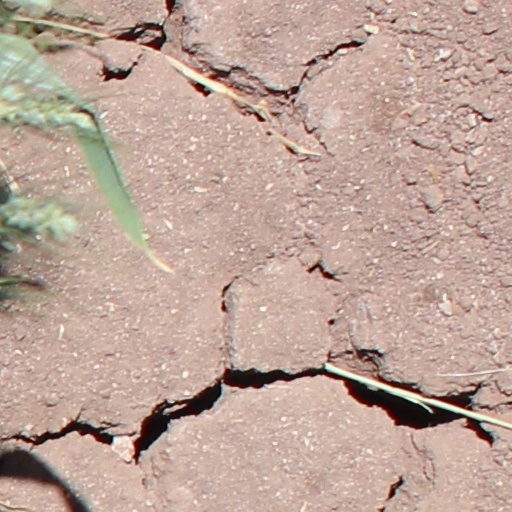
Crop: wheat